Laget Church

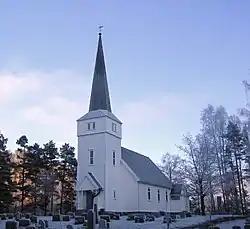
View of the church

Laget Church is a parish church of the Church of Norway in Tvedestrand Municipality in Agder county, Norway. It is located in the village of Laget. It is one of the churches for the Holt parish which is part of the Aust-Nedenes prosti (deanery) in the Diocese of Agder og Telemark. The white, wooden church was built in a long church design in 1908 using plans drawn up by the architect Henrik Nissen. The church seats about 250 people.